Gir National Park

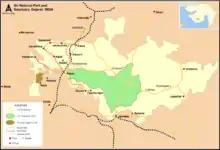
Gir National Park and Gir Wildlife Sanctuary

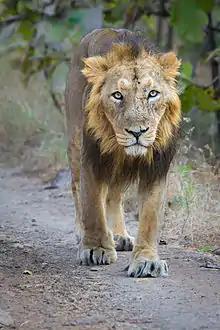
An Asiatic lion

The seven major perennial rivers of the Gir region are Hiran, Shetrunji, Dhatarvadi, Shingoda, Machhundri, Ambajal and Raval Rivers. The four reservoirs of the area are at four dams, one each on Hiran, Machhundri, Raval and Shingoda rivers, including the biggest reservoir in the area, the "Kamleshwar Dam", dubbed 'the lifeline of Gir'.